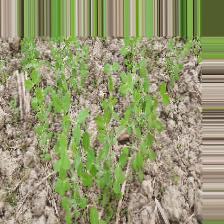
Label: Normal